Mary Adshead

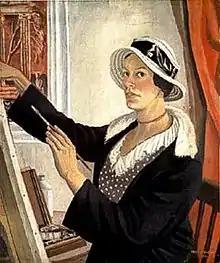
"Self-portrait" (1931)

Mary Adshead (15 February 1904 - 3 September 1995) was an English painter, muralist, illustrator and designer.